Turbine blade

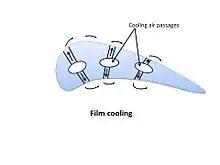
Film cooling

Film cooling (also called "thin" film cooling), a widely used type, allows for higher cooling effectiveness than either convection and impingement cooling. This technique consists of pumping the cooling air out of the blade through multiple small holes or slots in the structure. A thin layer (the film) of cooling air is then created on the external surface of the blade, reducing the heat transfer from main flow, whose temperature (1300–1800 kelvins) can exceed the melting point of the blade material (1300–1400 kelvins). The ability of the film cooling system to cool the surface is typically evaluated using a parameter called cooling effectiveness. Higher cooling effectiveness (with maximum value of one) indicates that the blade material temperature is closer to the coolant temperature. In locations where the blade temperature approaches the hot gas temperature, the cooling effectiveness approaches to zero. The cooling effectiveness is mainly affected by the coolant flow parameters and the injection geometry. Coolant flow parameters include the velocity, density, blowing and momentum ratios which are calculated using the coolant and mainstream flow characteristics. Injection geometry parameters consist of hole or slot geometry (i.e. cylindrical, shaped holes or slots) and injections angle. A United States Air Force program in the early 1970s funded the development of a turbine blade that was both film and convection cooled, and that method has become common in modern turbine blades.